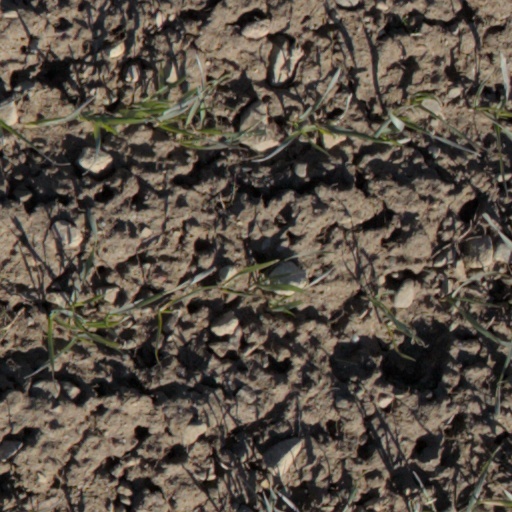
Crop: wheat